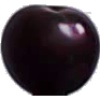
Label: Cherry Wax Black 1